Temperate climate

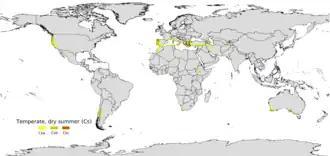
Regions where the dry-summer subtropical or Mediterranean climates (Csa, Csb) are found.

Mediterranean climates have the opposite rainfall pattern to dry-winter climates, with a dry summer and wet winter. This climate occurs mostly at the western edges and coasts of the continents and are bounded by arid deserts on their equatorward sides that brings dry winds causing the dry season of summer, and oceanic climates to the poleward sides that are influenced by cool ocean currents and air masses that bring the rainfall of winter. The five main Mediterranean regions of the world are the Mediterranean basin in North Africa, Southern Europe, and West Asia, coastal California in the United States, the South and West states of Australia, the Western Cape of South Africa, and central Chile.